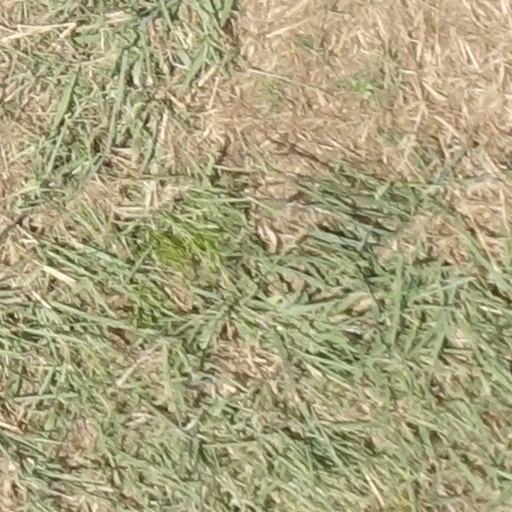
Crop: sorghum